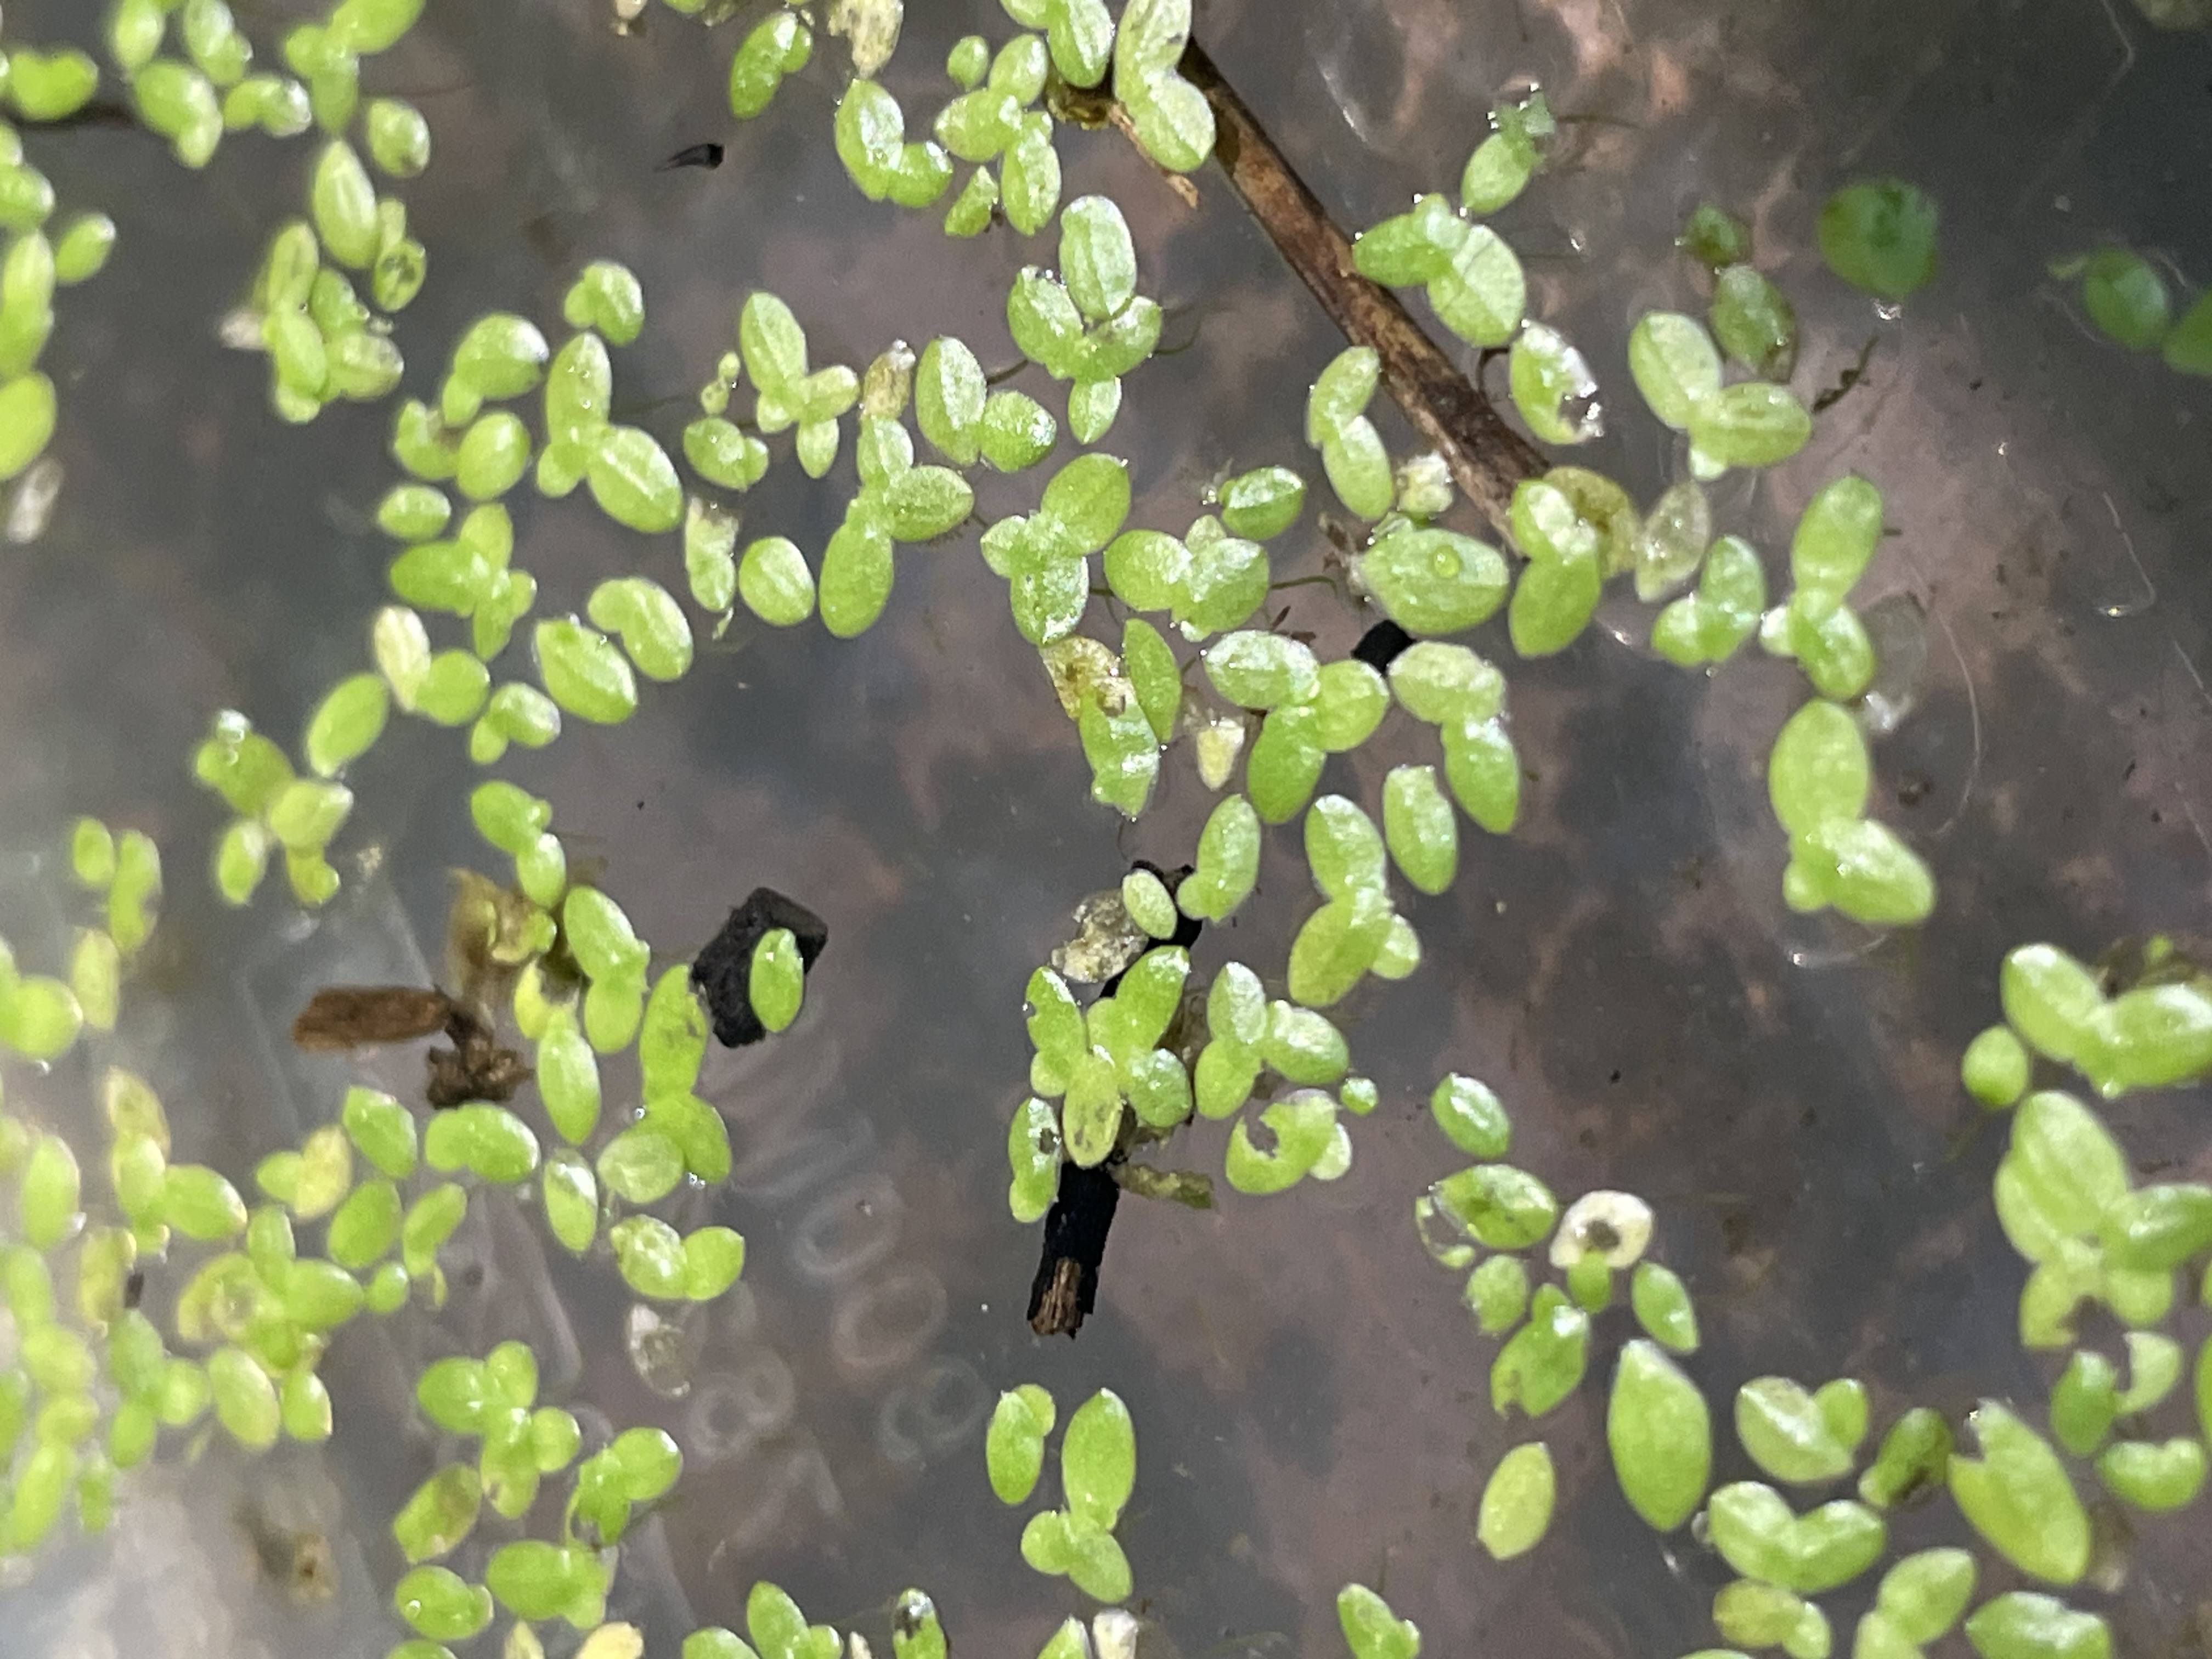
Species: Common Duckweeds (Lemna minor)